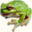
Label: frog